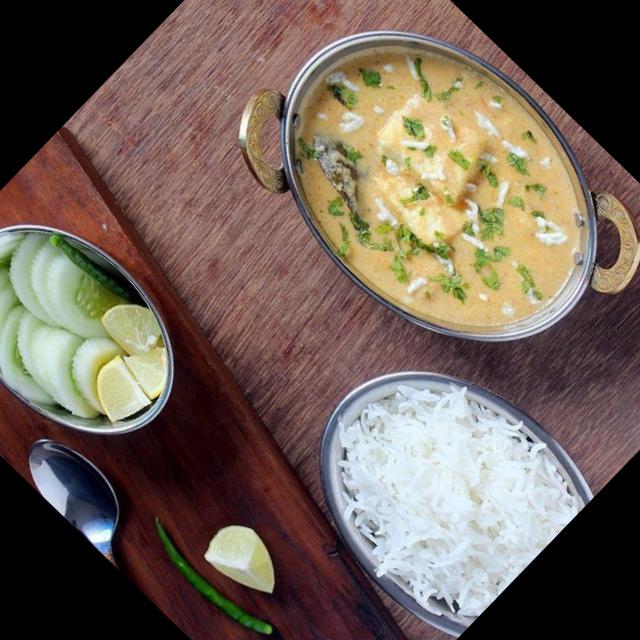
Dish: shahi_paneer